1949 24 Hours of Le Mans

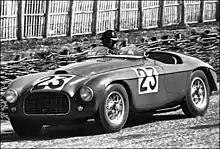
Ferrari 166 MM of Lucas and Dreyfus during the race, before they retired due to a serious crash

Chinetti stayed in the car through the night, as Mitchell-Thompson was not feeling well. When he pitted, Dreyfus took over at the front but then just before 10pm Dreyfus crashed heavily and rolled near the Maison Blanche corner when trying to overtake two cars at once. The driver was uninjured but the car was wrecked. This time it was the Talbot-Lago of Mairesse / Vallée that inherited the lead ahead of Chinetti. Through attrition, the Delage of Veuillet/Mouche and the Culpan/Alderton Frazer-Nash had risen to 3rd and 4th respectively.